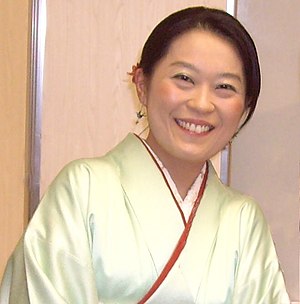
Madoka Kitao
Madoka Kitao.
Madoka Kitao er en japansk kvindelig professionel shogi-spiller rangeret 2-dan.